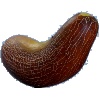
Label: Cucumber Ripe 1